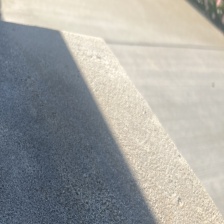
Label: no_lanternfly